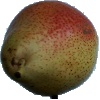
Label: Pear Forelle 1